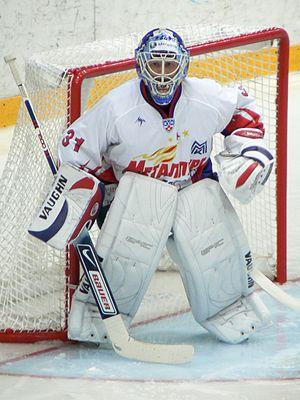
Andreï Anatolievitch Mezine - du biélorusse : Андрей Анатольевич Мезин, et en anglais : Andrei Mezin - est un joueur professionnel de hockey sur glace russo-biélorusse. Il évolue au poste de gardien de but.